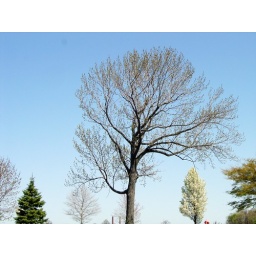
This tree outside our office hangs over the road.